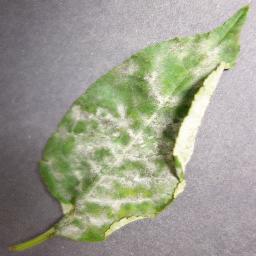
Label: Cherry___Powdery_mildew